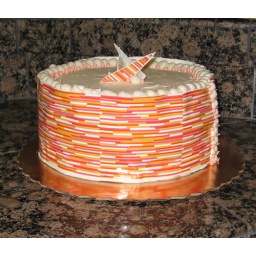
Pumpkin cake with custard filling and maple butteream, wrapped in a white chocolate transfer